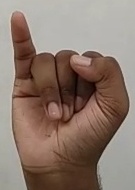
ASL sign: I